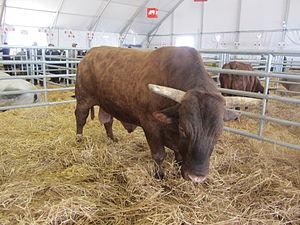
Reproducteur bovin présenté au Salon International de l'Agriculture au Maroc (avril 2014)
L'agriculture est un secteur économique très important du Maroc. Il génère environ 14 % du produit intérieur brut, mais avec des variations importantes selon les années en fonction des conditions climatiques. Ses performances conditionnent même celles de l’économie tout entière : le taux de croissance du pays est fortement corrélé à celui de la production agricole. L’agriculture demeure par ailleurs le premier pourvoyeur d’emplois du pays, loin devant les autres secteurs économiques, 40 % de la population active vivant de ce secteur.